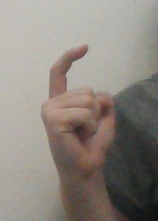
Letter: ra